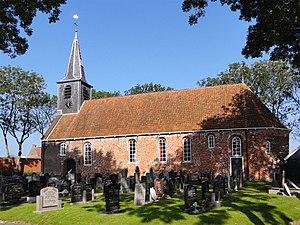
Paesens est un village de la commune néerlandaise de Noardeast-Fryslân, situé dans la province de Frise.